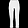
Label: Trouser